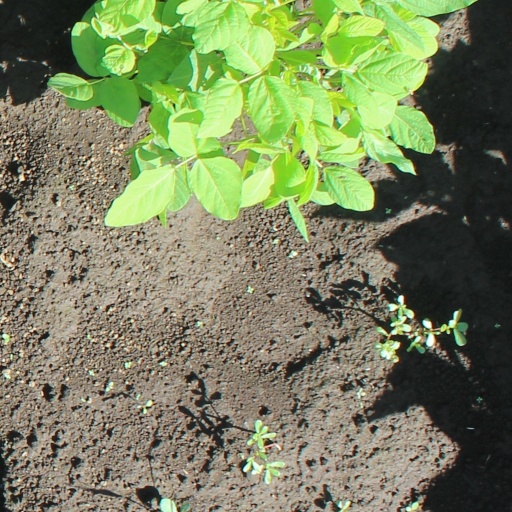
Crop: soybean